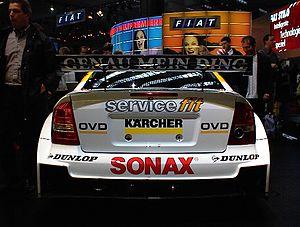
L'Opel Astra G est une automobile qui fut produite par Opel de 1998 à 2004. Il s'agit de la deuxième génération de l'Opel Astra depuis 1991.